Bakersfield, California

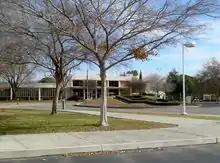
Bakersfield College

Bakersfield uses the Council-Manager form of government, in which the City Council is the primary governing authority. The City Council consists of seven members elected from seven wards (or districts). The Mayor is elected at large and is the presiding member of the City Council, although she does not cast a vote except in a few instances. The City Council appoints and confirms (which the mayor does cast a vote) both the City Attorney and the City Manager. The City Manager, in turn, appoints (does not require confirmation from the City Council) the Finance Director, City Clerk, and Deputy City Clerk. In addition to these positions, Bakersfield has several departments that provide the services necessary to the city. They are: Department of Development Services, Department of Economic and Community Development, Fire Department, Police Department, Department of Public Works, Department of Recreation and Parks, and Department of Water Resources.